SMS Gefion

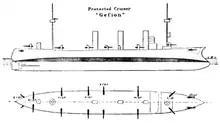
Plan and profile drawing of

With funding to begin work on the new ship secured, senior naval officers began the process of sketching out requirements for the new design in 1889. Admiral Max von der Goltz, the chief of the (Imperial Naval High Command) wanted to repeat with some improvements, including an armament of SK L/35 guns. ("KzS"—Captain at Sea) August von Thomsen of the General Department expressed concerns that these guns were too heavy. A cruising radius of was desired, but the Department of Construction informed the command that the ship would have to be enlarged to provide enough coal storage space. But due to the 's opposition to further budgetary increases, a larger (and more expensive) ship was out of the question.